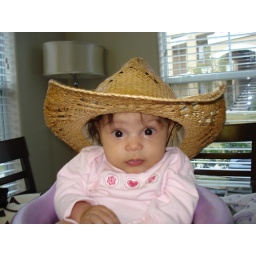
Look how cute my lil girl is in that cowboy hat.